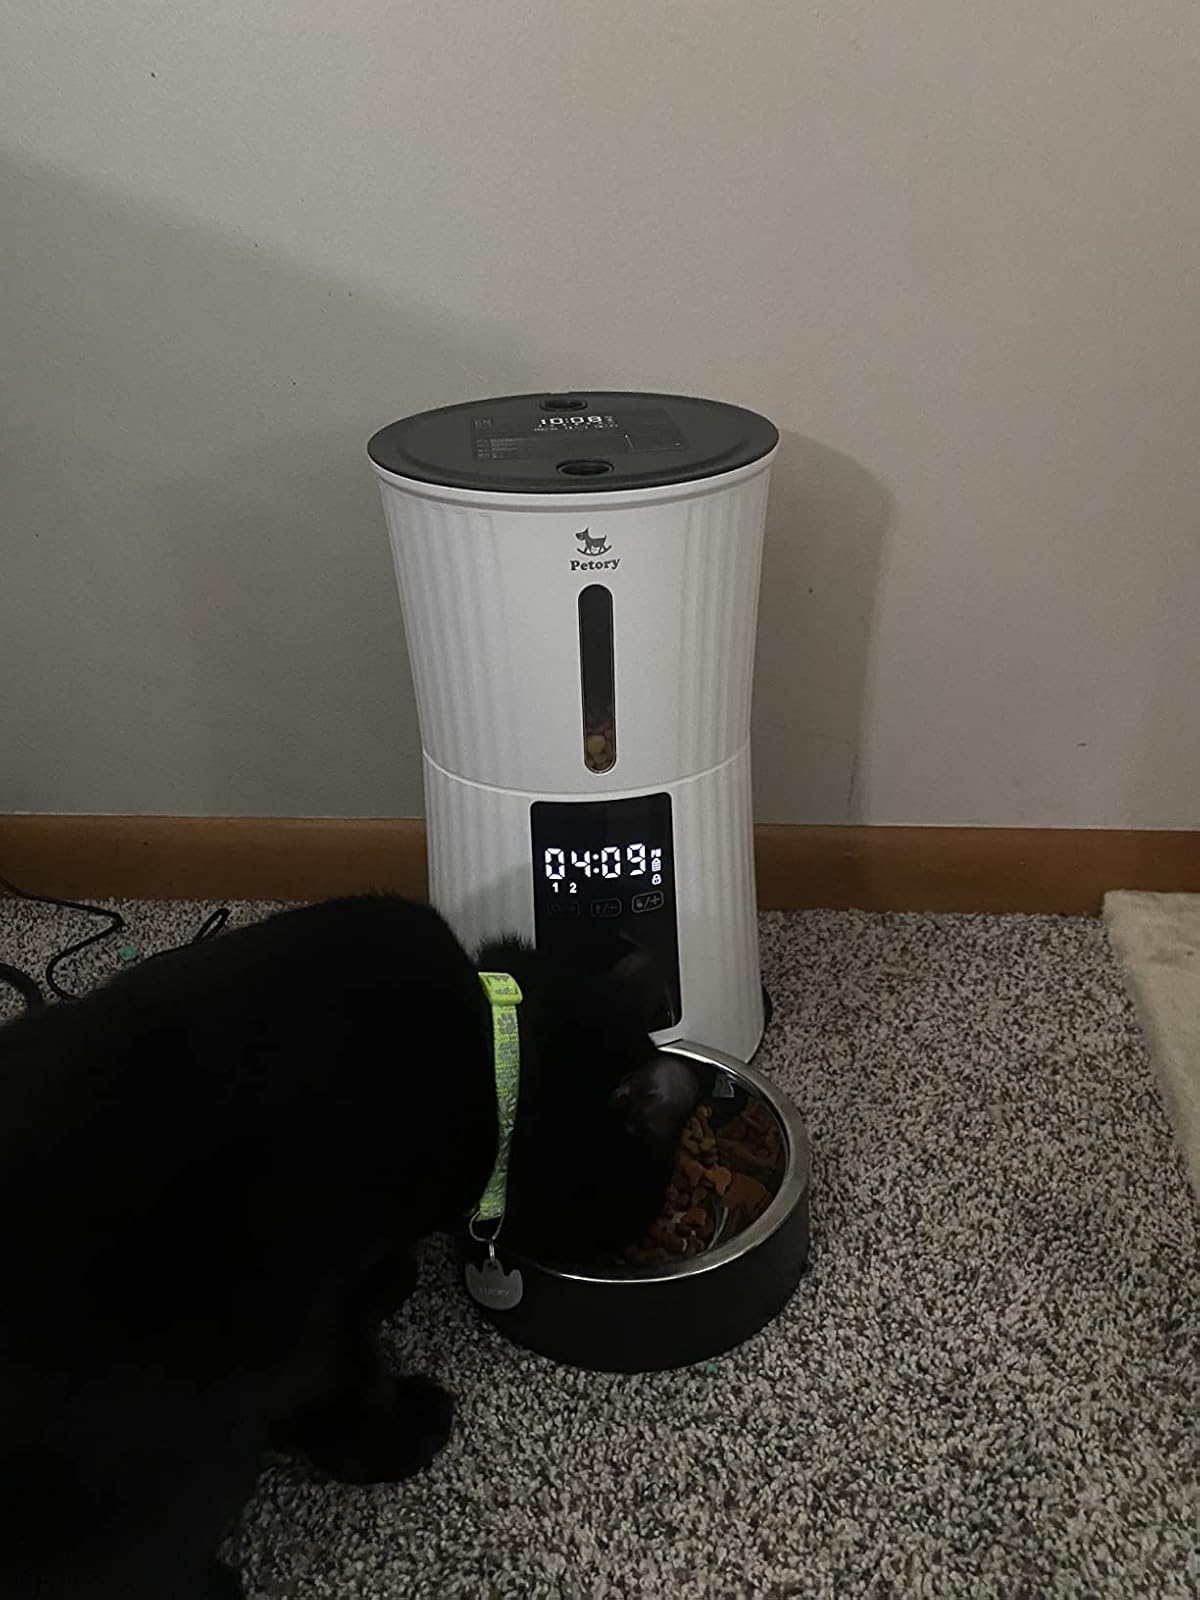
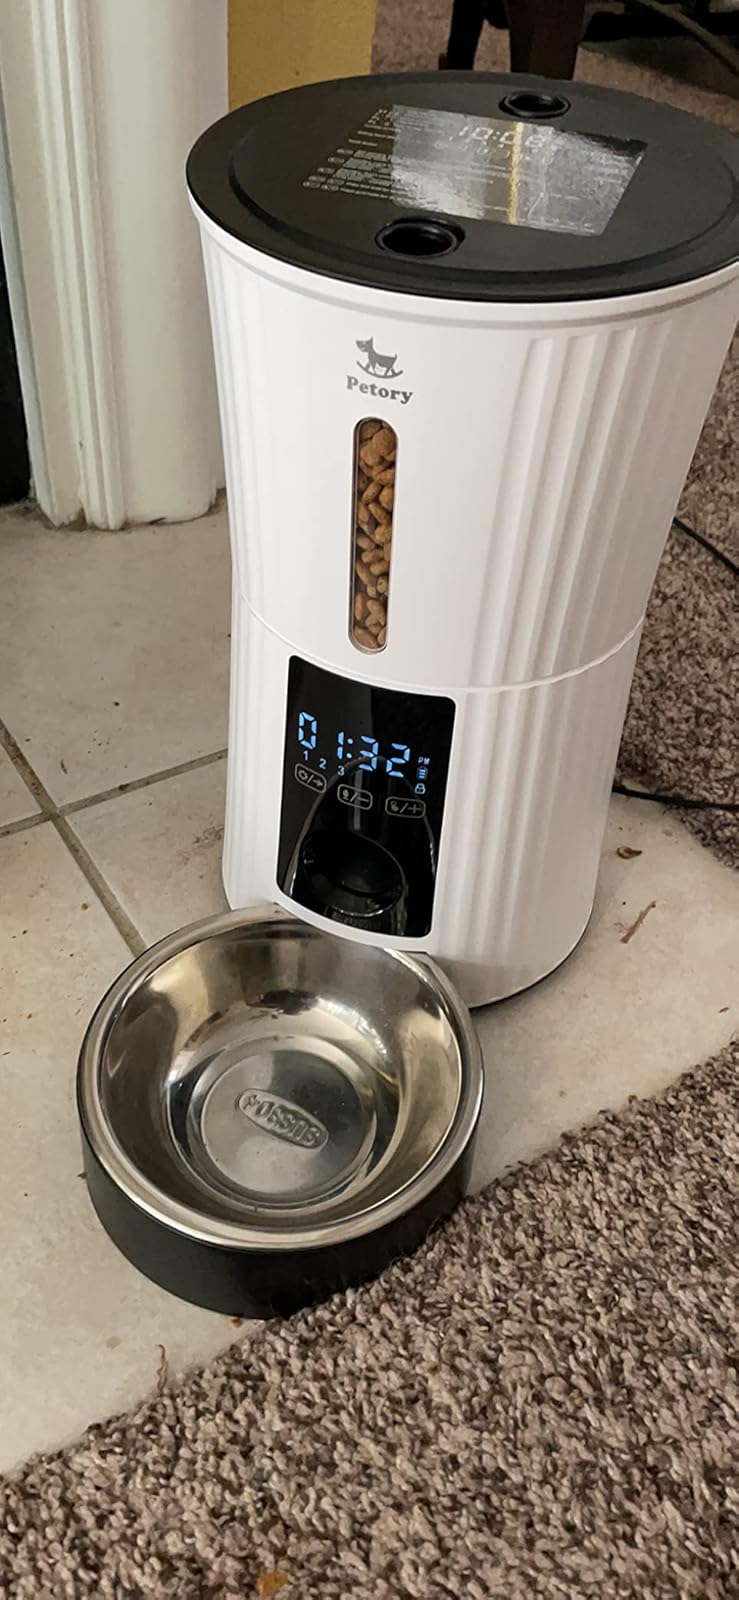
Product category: items_feeder
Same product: yes